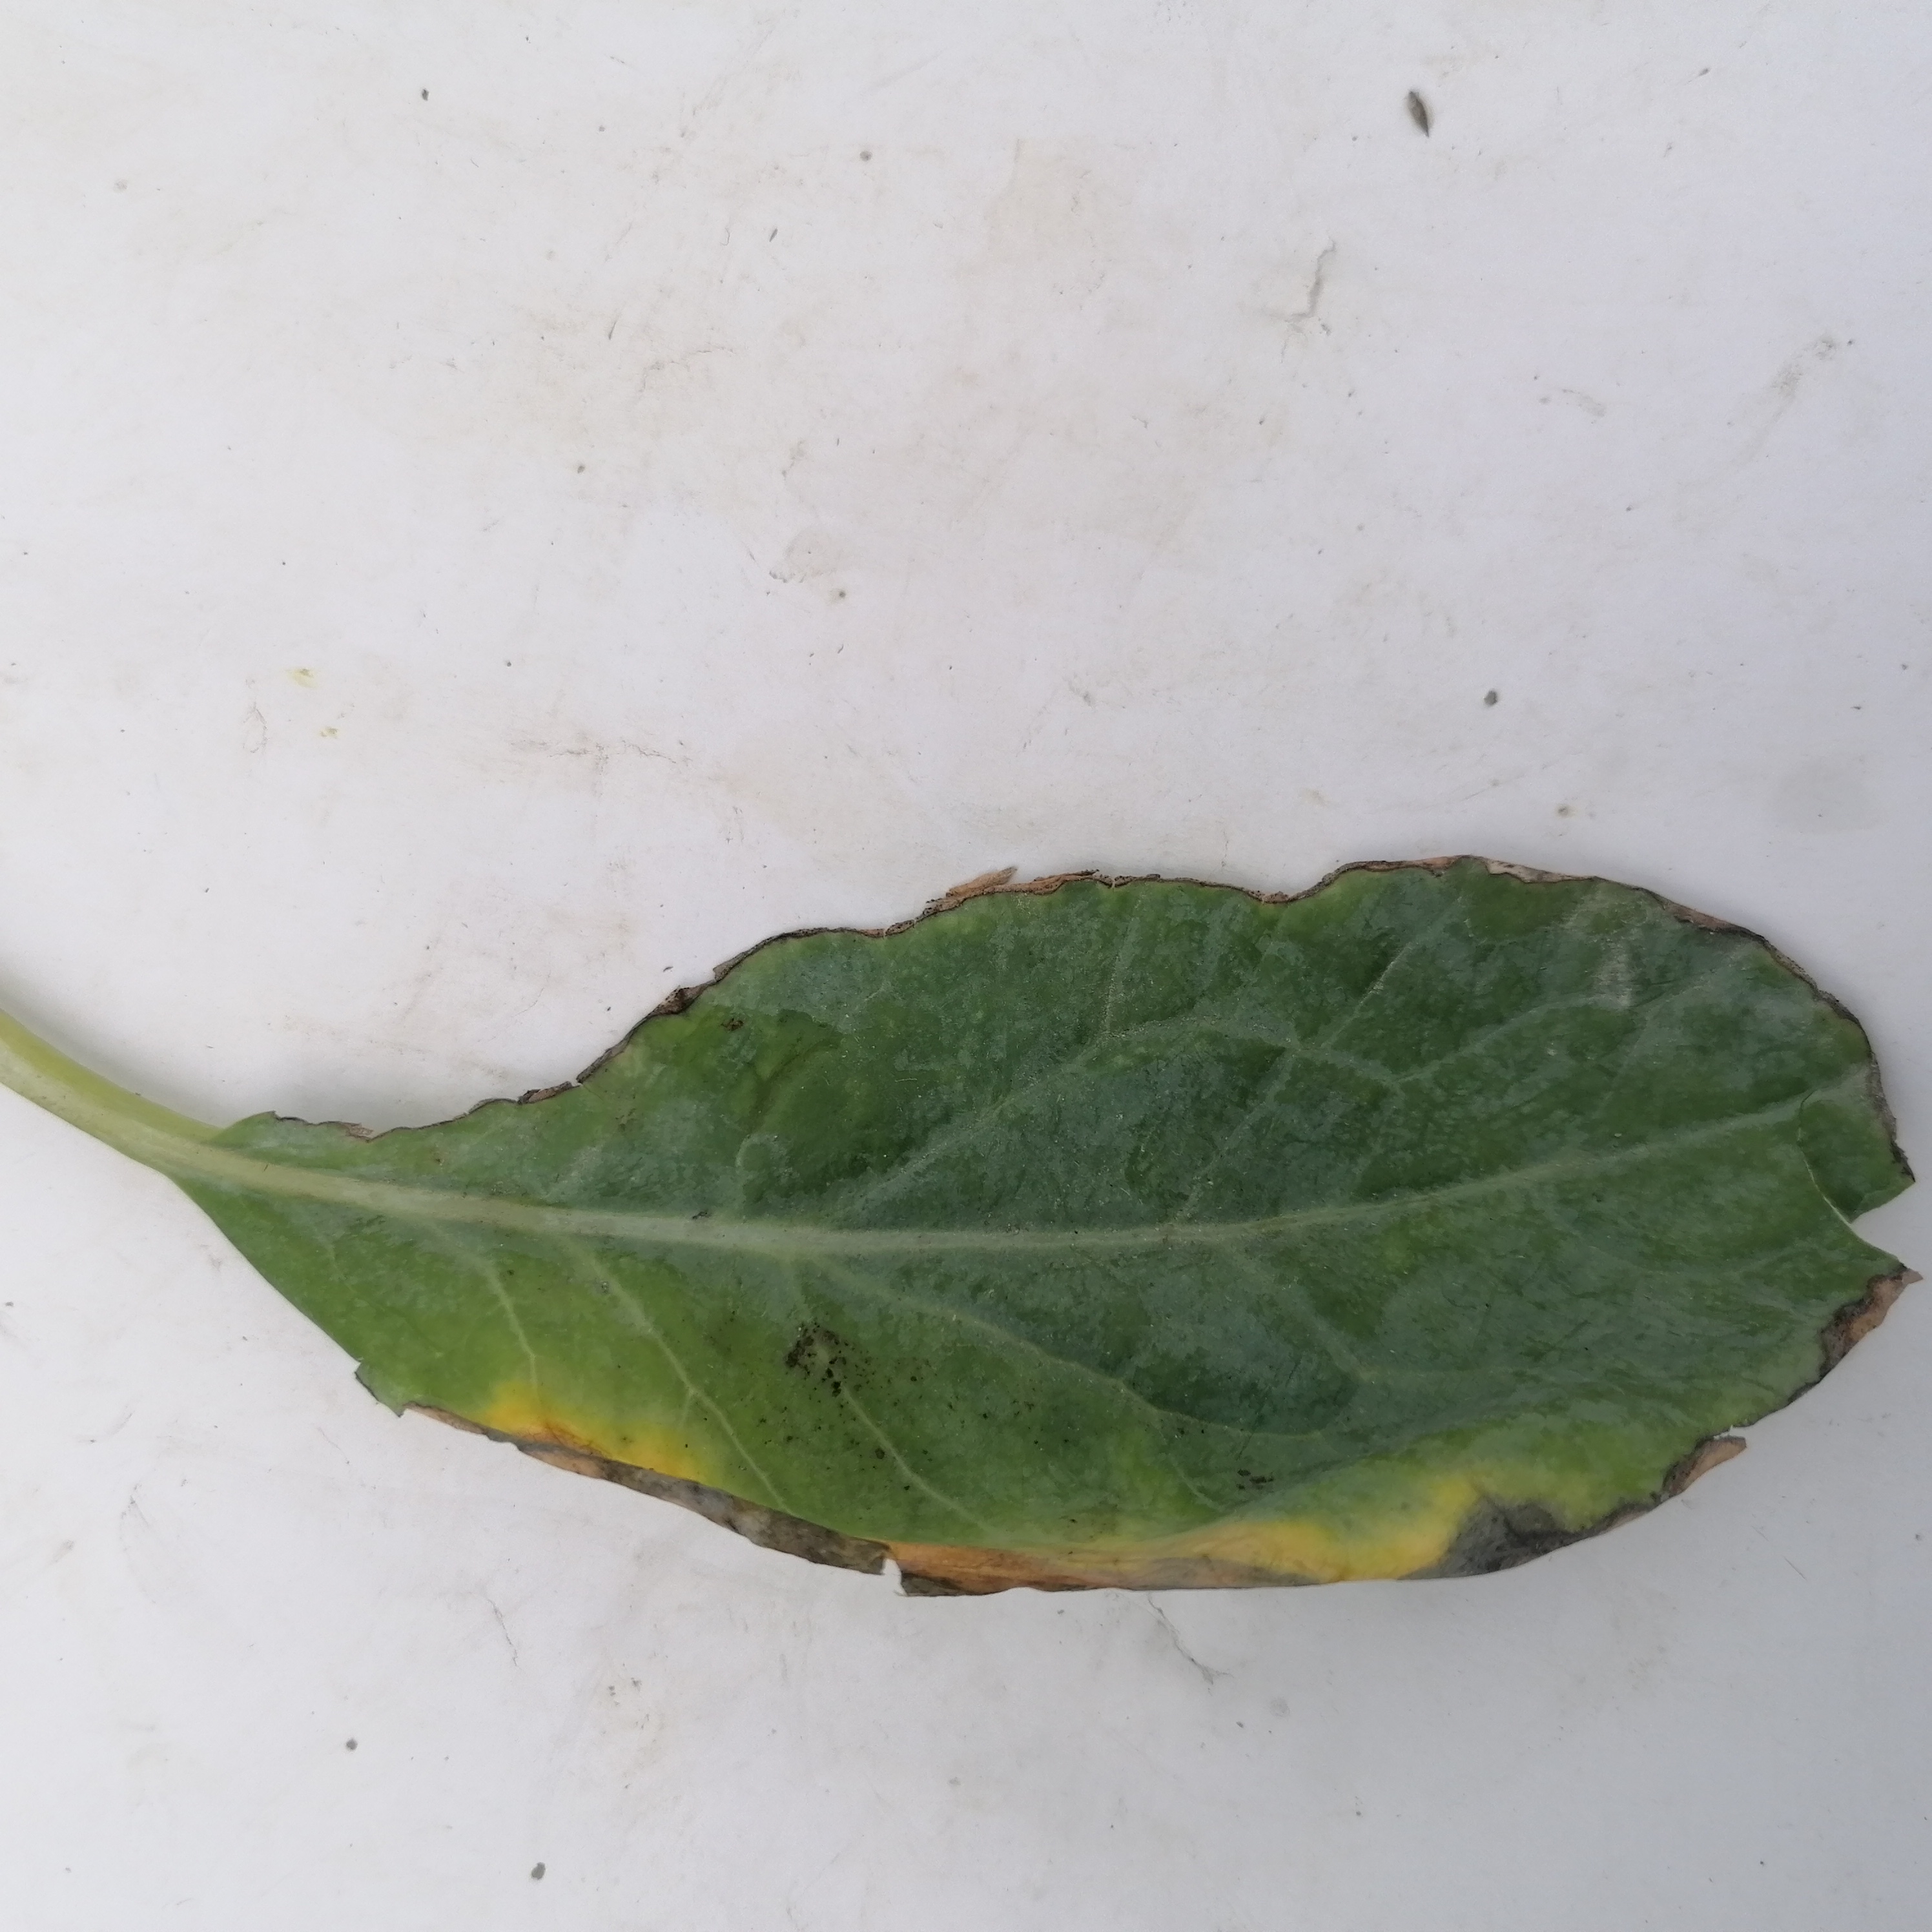
Label: Black Rot